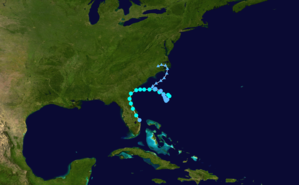
La saison 2016 des ouragans devait s'étendre officiellement du 1ᵉʳ juin au 30 novembre 2016 selon la définition de l'Organisation météorologique mondiale. Cependant, elle a commencé exceptionnellement tôt — le 13 janvier — lorsque l'ouragan Alex a fait son apparition au sud des Açores en dépit d’eaux plus froides et de la circulation causant normalement trop de cisaillement pour la formation d'un cyclone tropical.